Home Folks

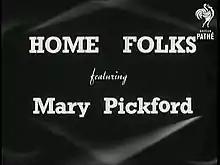

Home Folks is a 1912 American short silent drama film directed by D. W. Griffith and starring Mary Pickford and Mae Marsh.